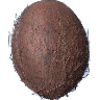
Label: Cocos 1